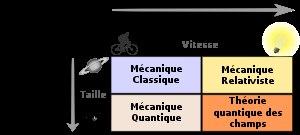
L'histoire de la physique retrace l'origine et l'évolution des courants de pensée et des connaissances en sciences physiques.